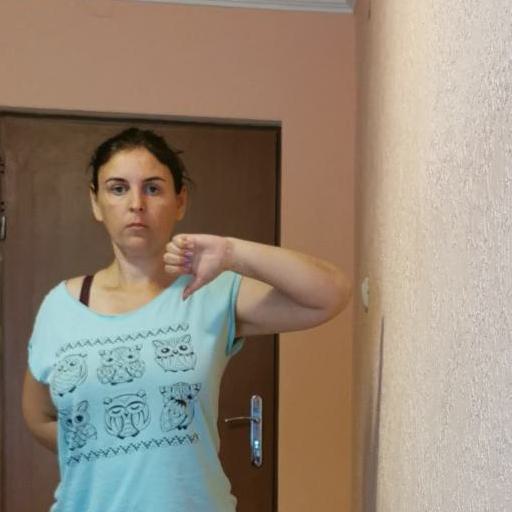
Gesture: dislike